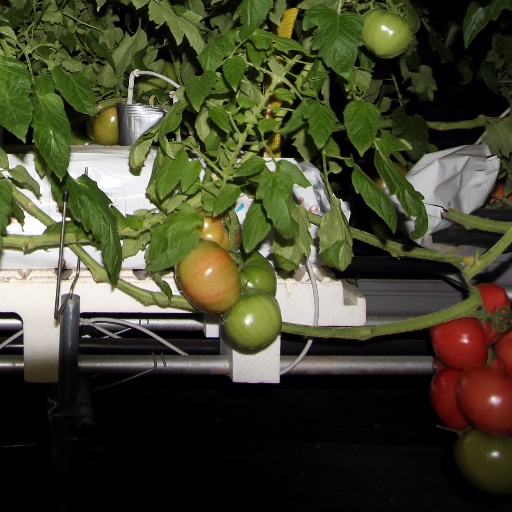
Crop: tomato